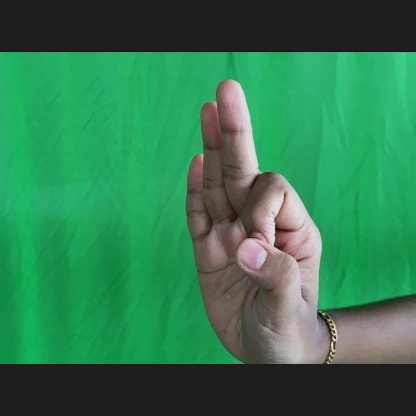
Mudra: Aralam